Edwin McMillan

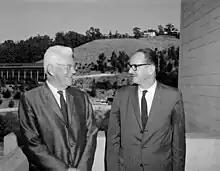
Mark Oliphant (left) with McMillan, 1965

In June 1945, McMillan's thoughts began to return to cyclotrons. Over time they had gotten larger and larger. A 184-inch cyclotron was under construction at the Radiation Laboratory, but he realised that a more efficient use could be made of the energy used to accelerate particles. By varying the magnetic field used, the particles could be made to move in stable orbits, and higher energies achieved with the same energy input. He dubbed this the "phase stability principle", and the new design a "synchrotron". Unknown to McMillan, the synchrotron principle had already been invented by Vladimir Veksler, who had published his proposal in 1944. McMillan became aware of Veksler's paper in October 1945. The two began corresponding, and eventually became friends. In 1963 they shared the Atoms for Peace Award for the invention of the synchrotron. In 1964, McMillan received the Golden Plate Award of the American Academy of Achievement.